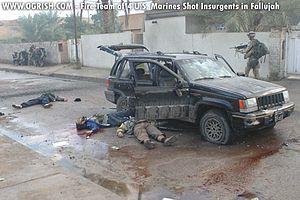
Des Marines du RCT-7 et l’Unité de réaction rapide des forces irakiennes au cours de l’opération Al-Fajr, le 10 novembre 2004, à Falloujah. Des opposants ont été tués lors de la fouille de la mosquée.
La deuxième bataille de Falloujah est une bataille urbaine opposant la guérilla irakienne, dans un de ses bastions, aux forces armées des États-Unis, appuyées par l’armée irakienne gouvernementale. Elle est déclenchée dans la nuit du 6 au 7 novembre 2004 sous le nom d’opération Phantom Fury, et se termine par la reprise de contrôle officielle de la ville par les Américains, qui est achevée le 23 décembre 2004.